Sean Reid-Foley

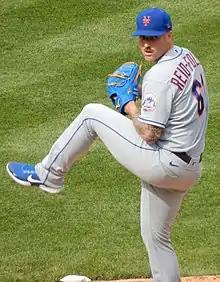
Reid-Foley with the New York Mets in 2022

Sean Ian Reid-Foley (born August 30, 1995) is an American professional baseball pitcher who is a free agent. He has previously played in Major League Baseball (MLB) for the Toronto Blue Jays and New York Mets. He made his MLB debut in 2018.